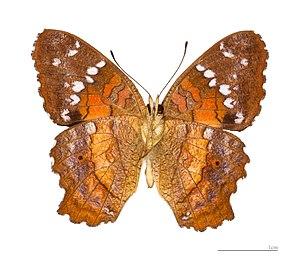
Anartia amathea est un insecte lépidoptère appartenant à la famille des Nymphalidae à la sous-famille des Nymphalinae, tribu des Victorinini et au genre Anartia.